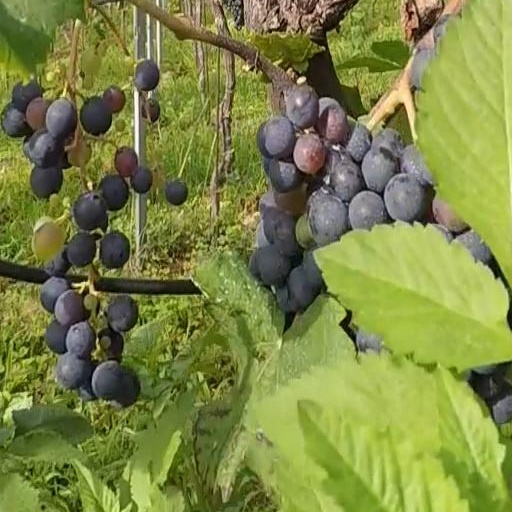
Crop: grape